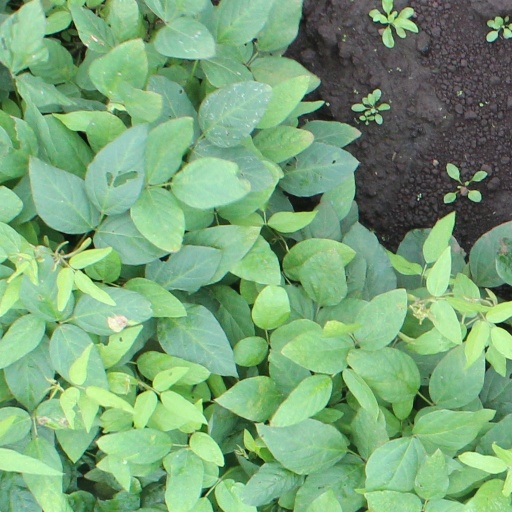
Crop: soybean